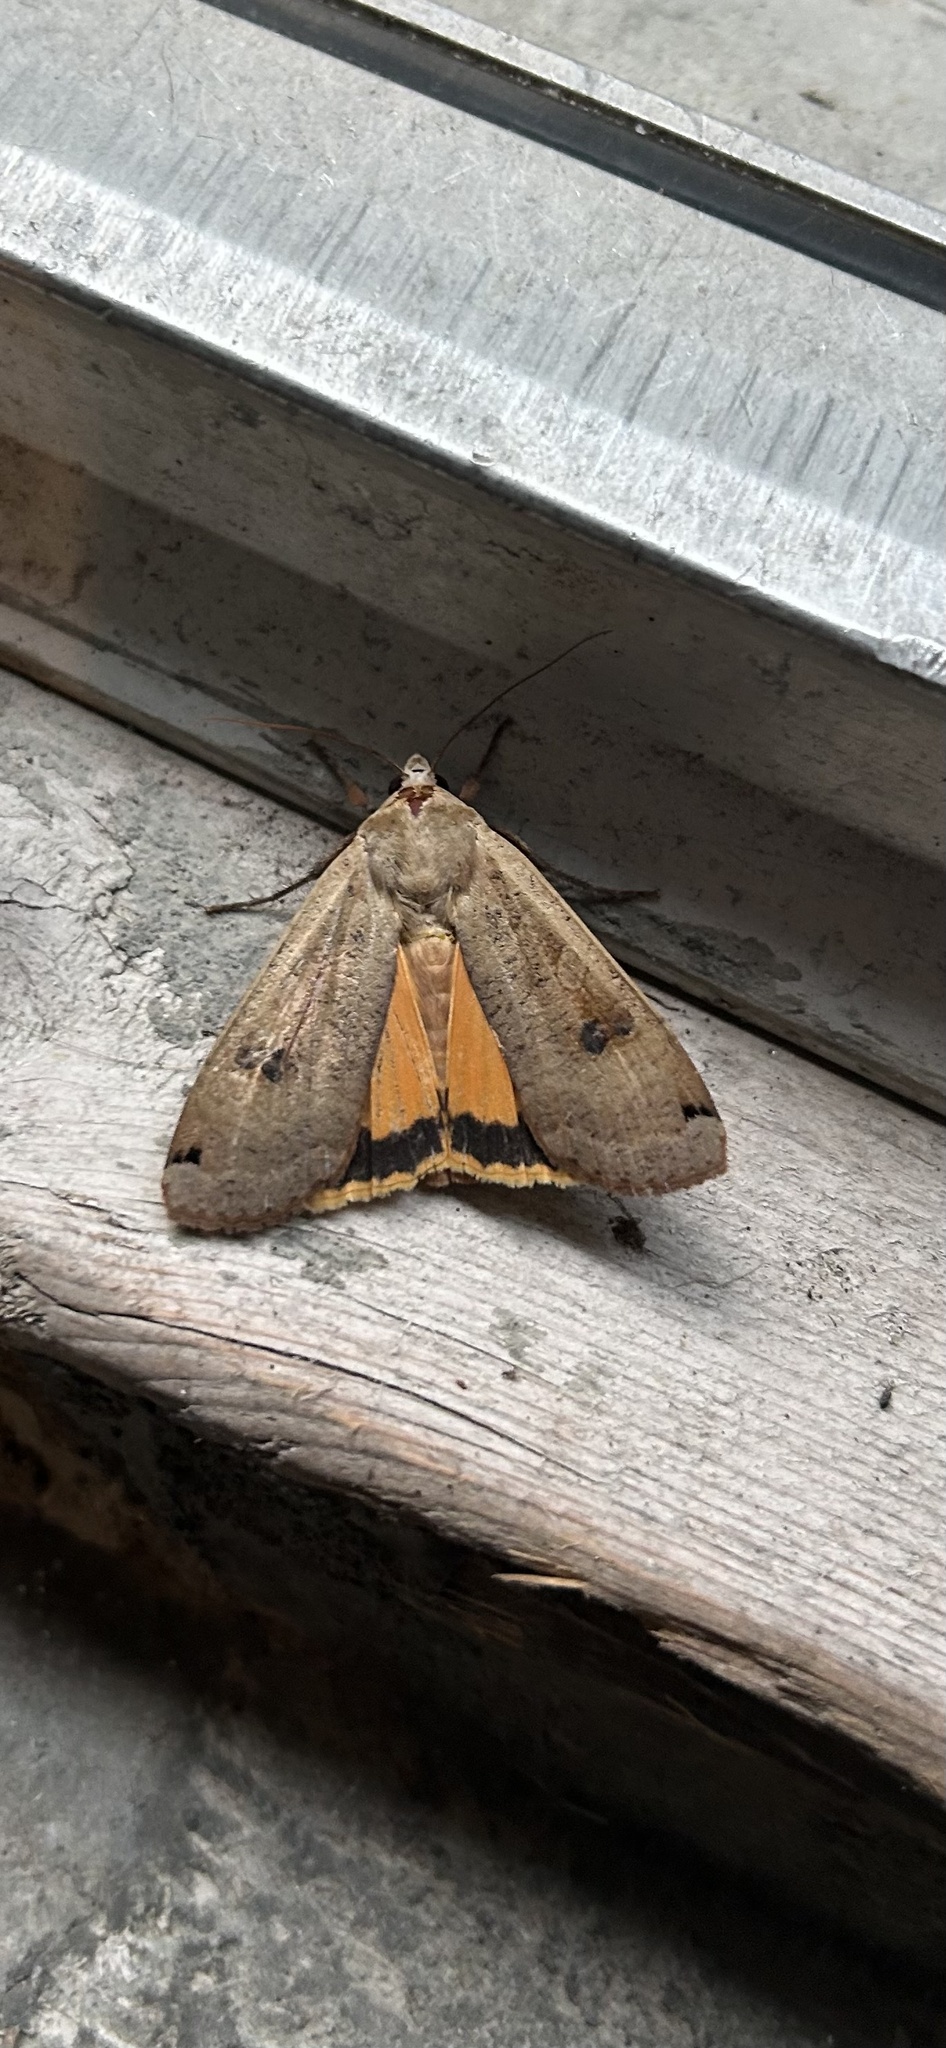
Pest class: cutworms